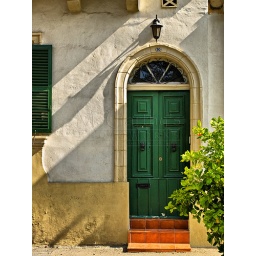
Typical features on a facade of a house in Malta